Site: brandenburg
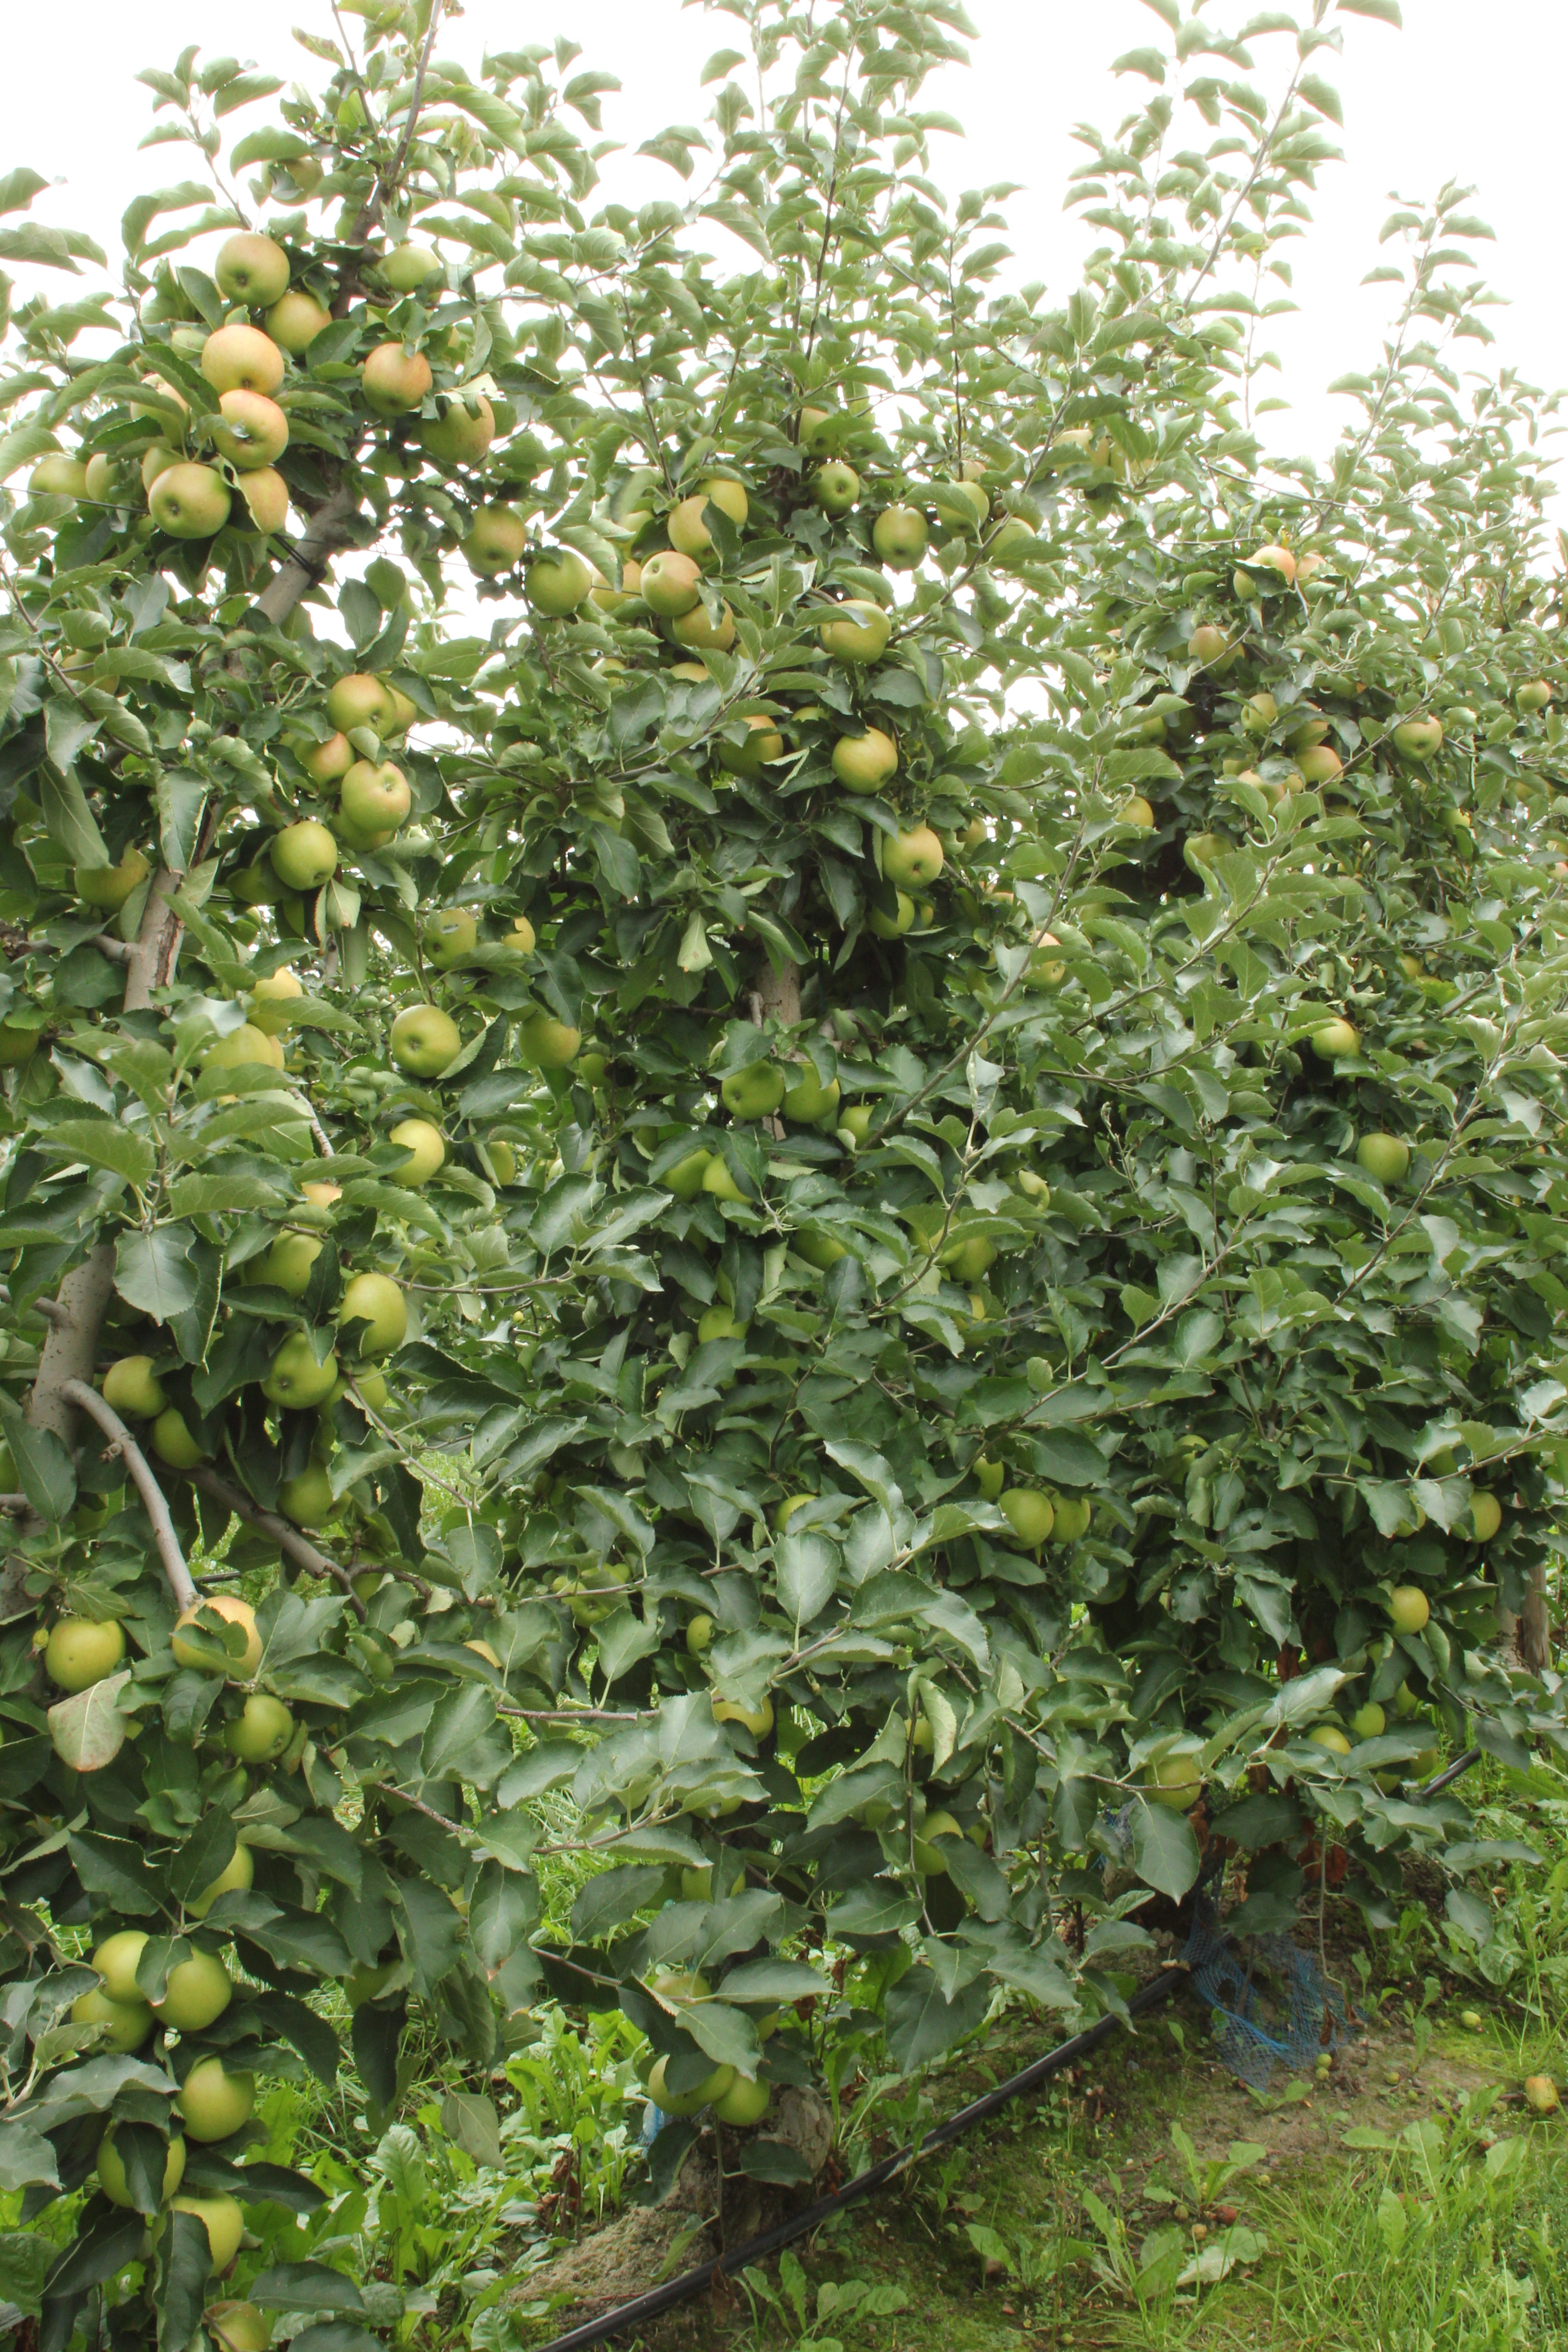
Growth stage (BBCH 87): Maturity of fruit and seed